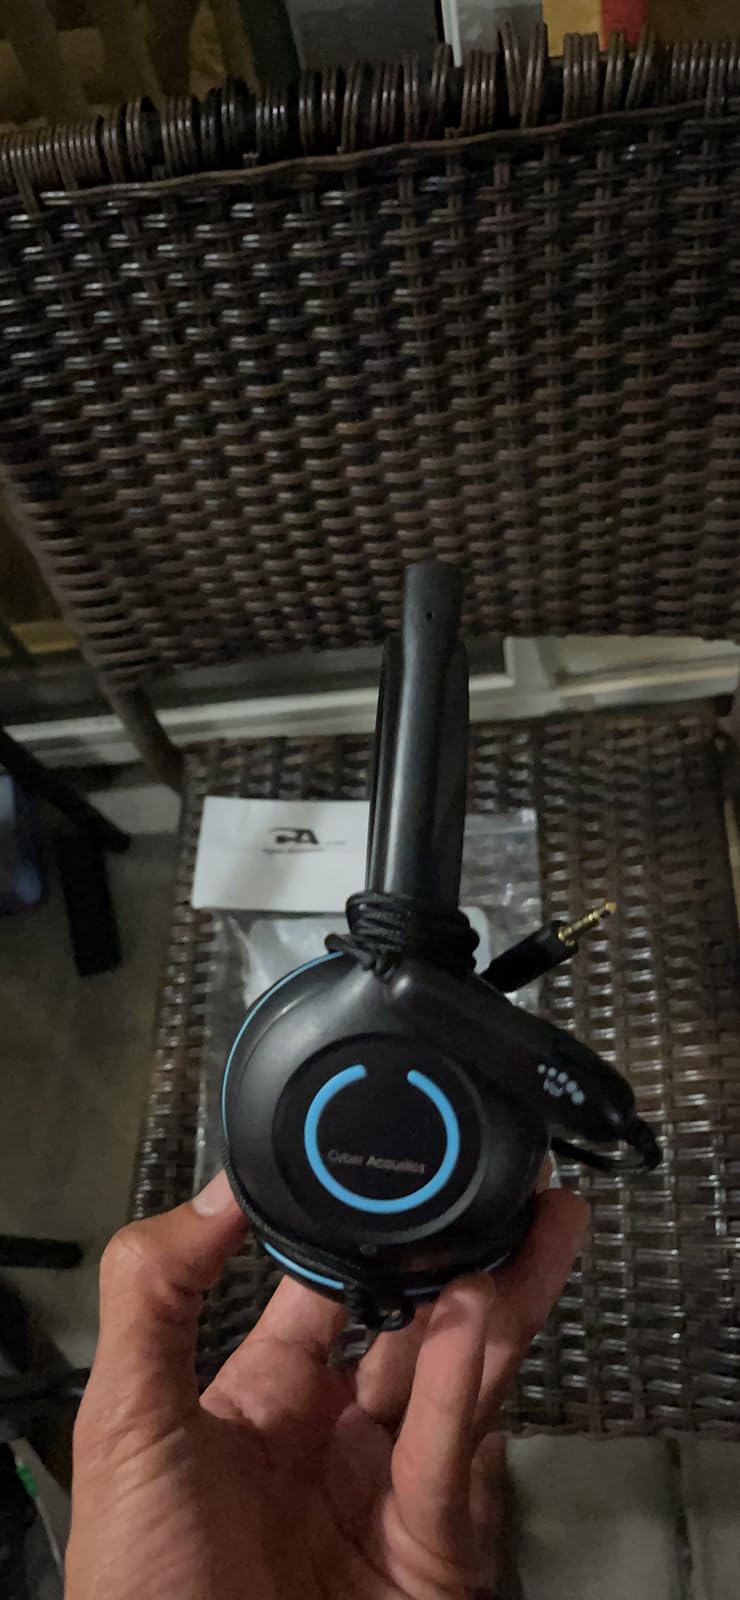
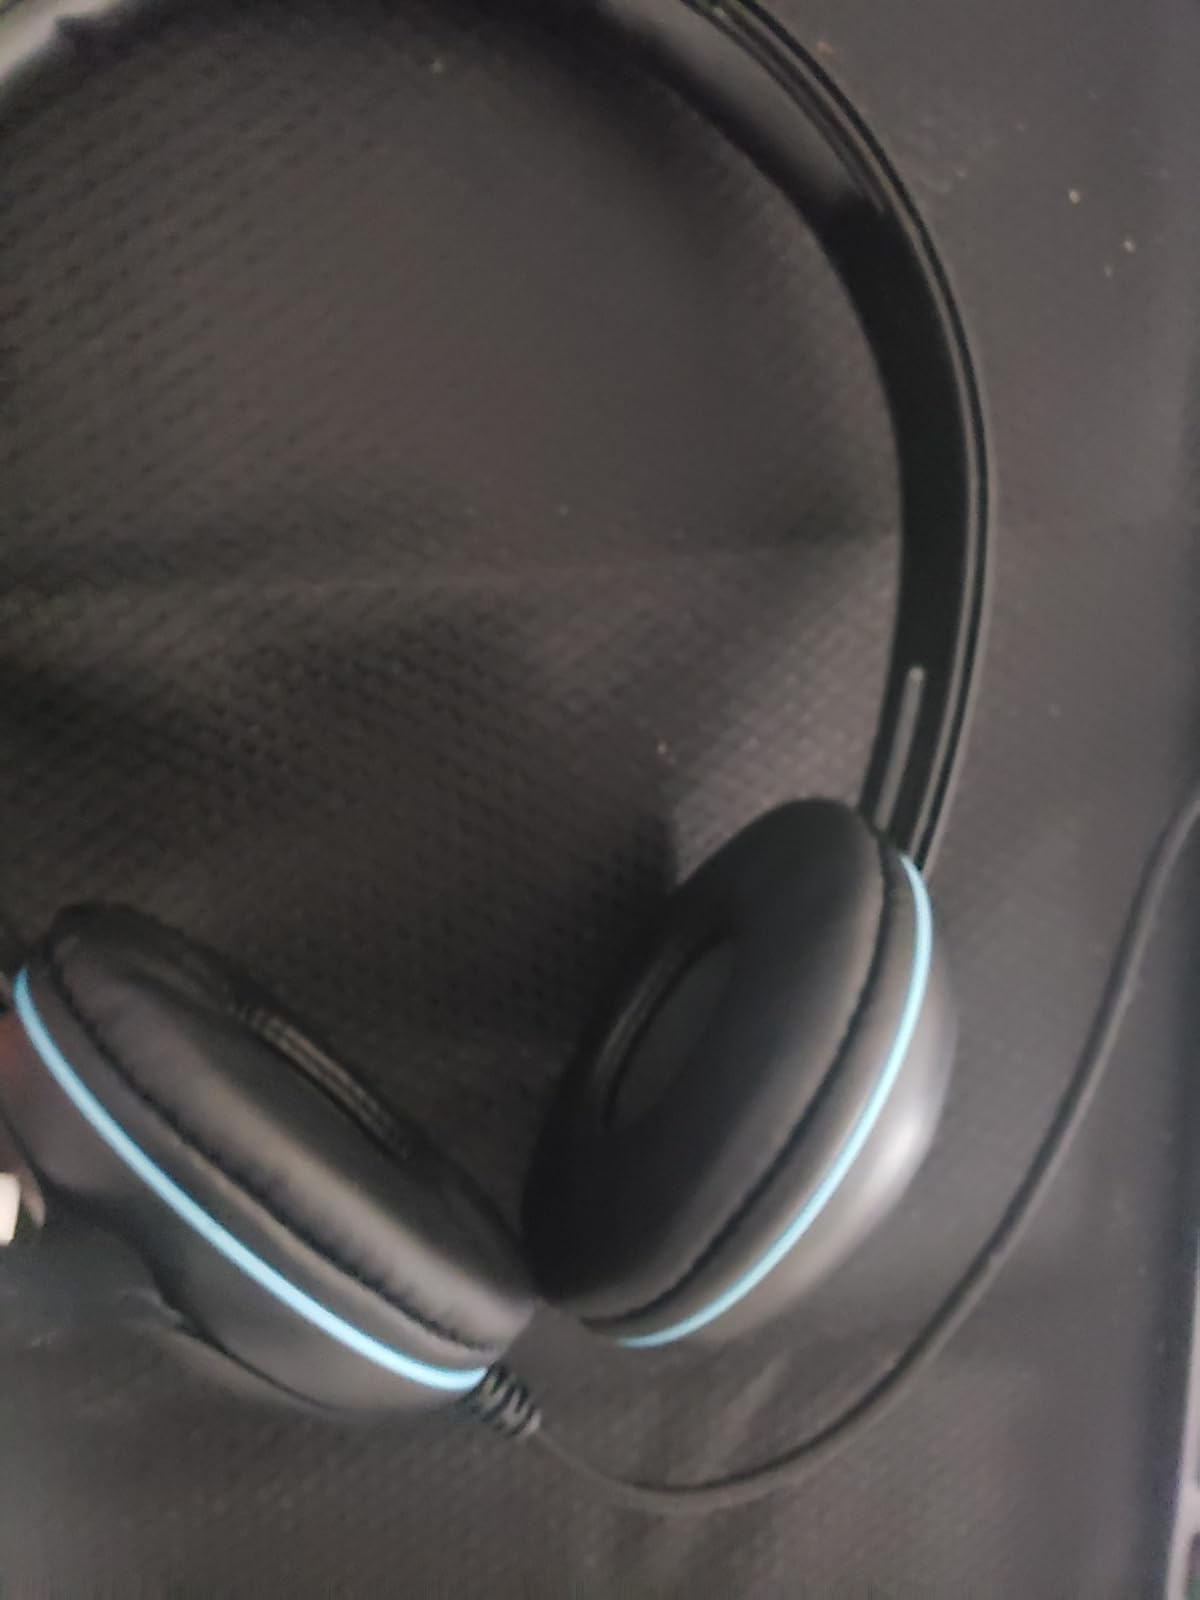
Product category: headphones
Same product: yes